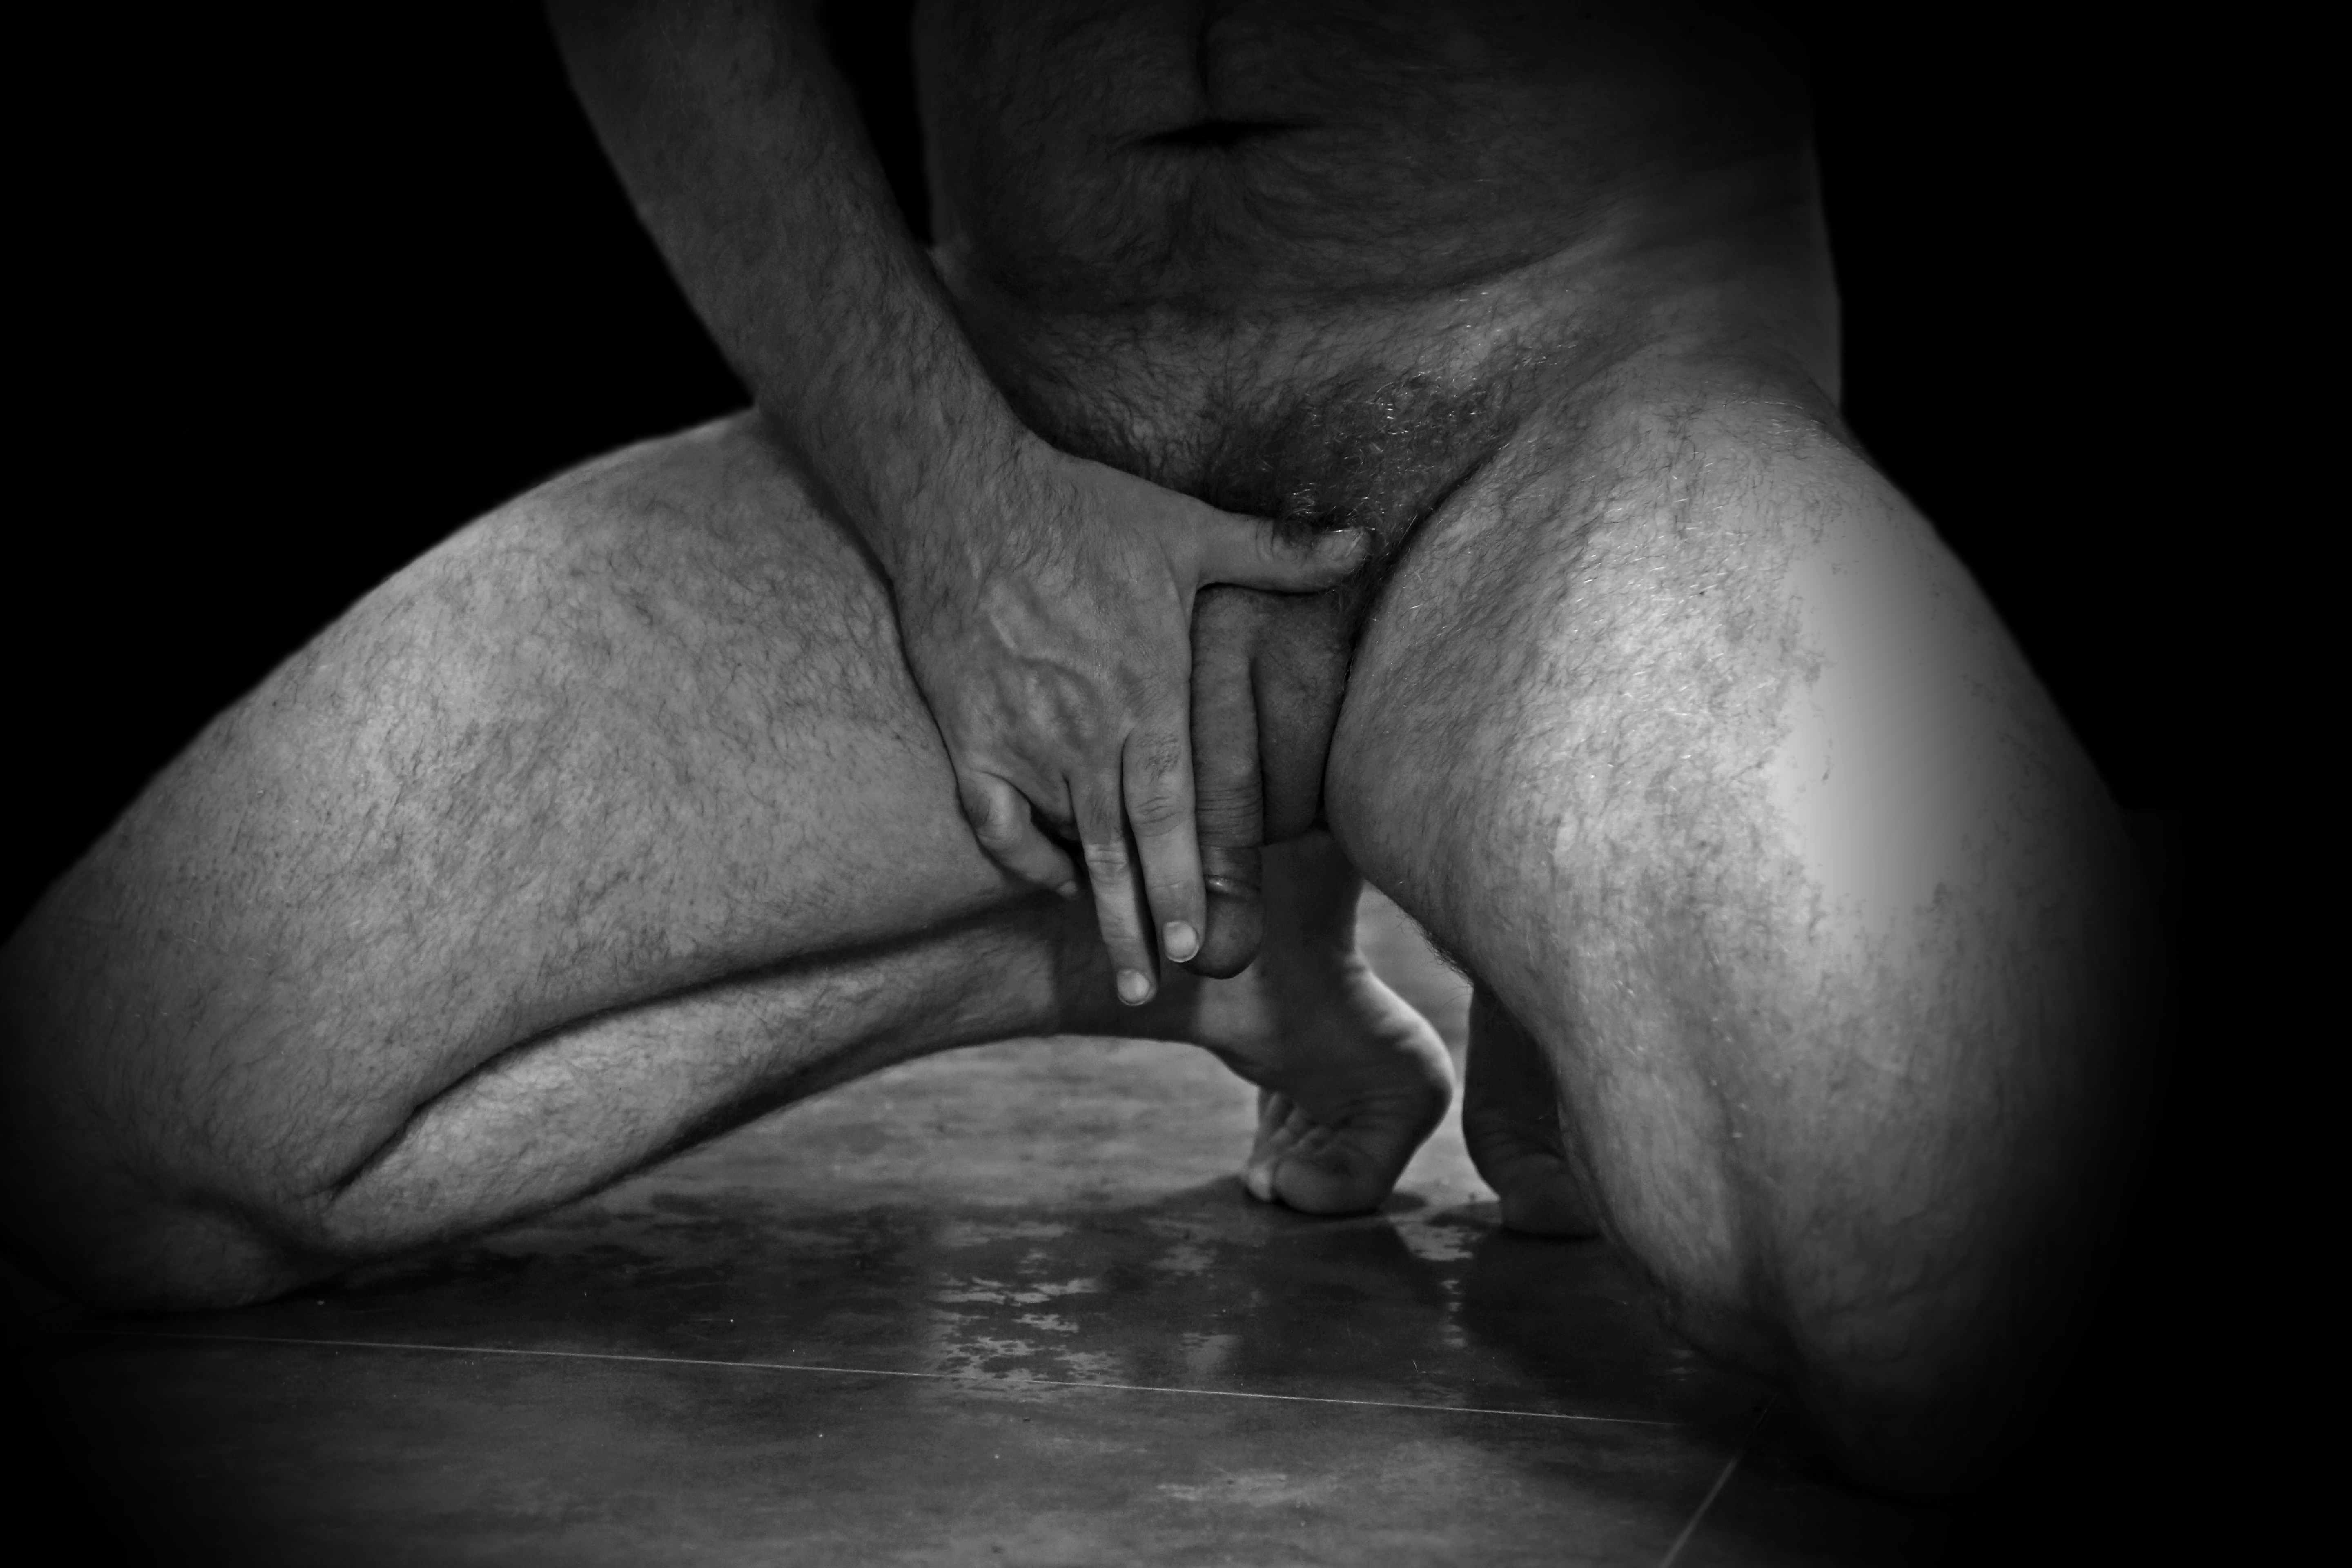
nude, nudity, male, male nude, naked, black, monochrome photography, black and white, joint, hand, leg, photography, still life photography, monochrome, close up, arm, human leg, knee, human, human body, flesh, stock photography, mouth, muscle, finger, art model, trunk, style, darkness, abdomen, stomach